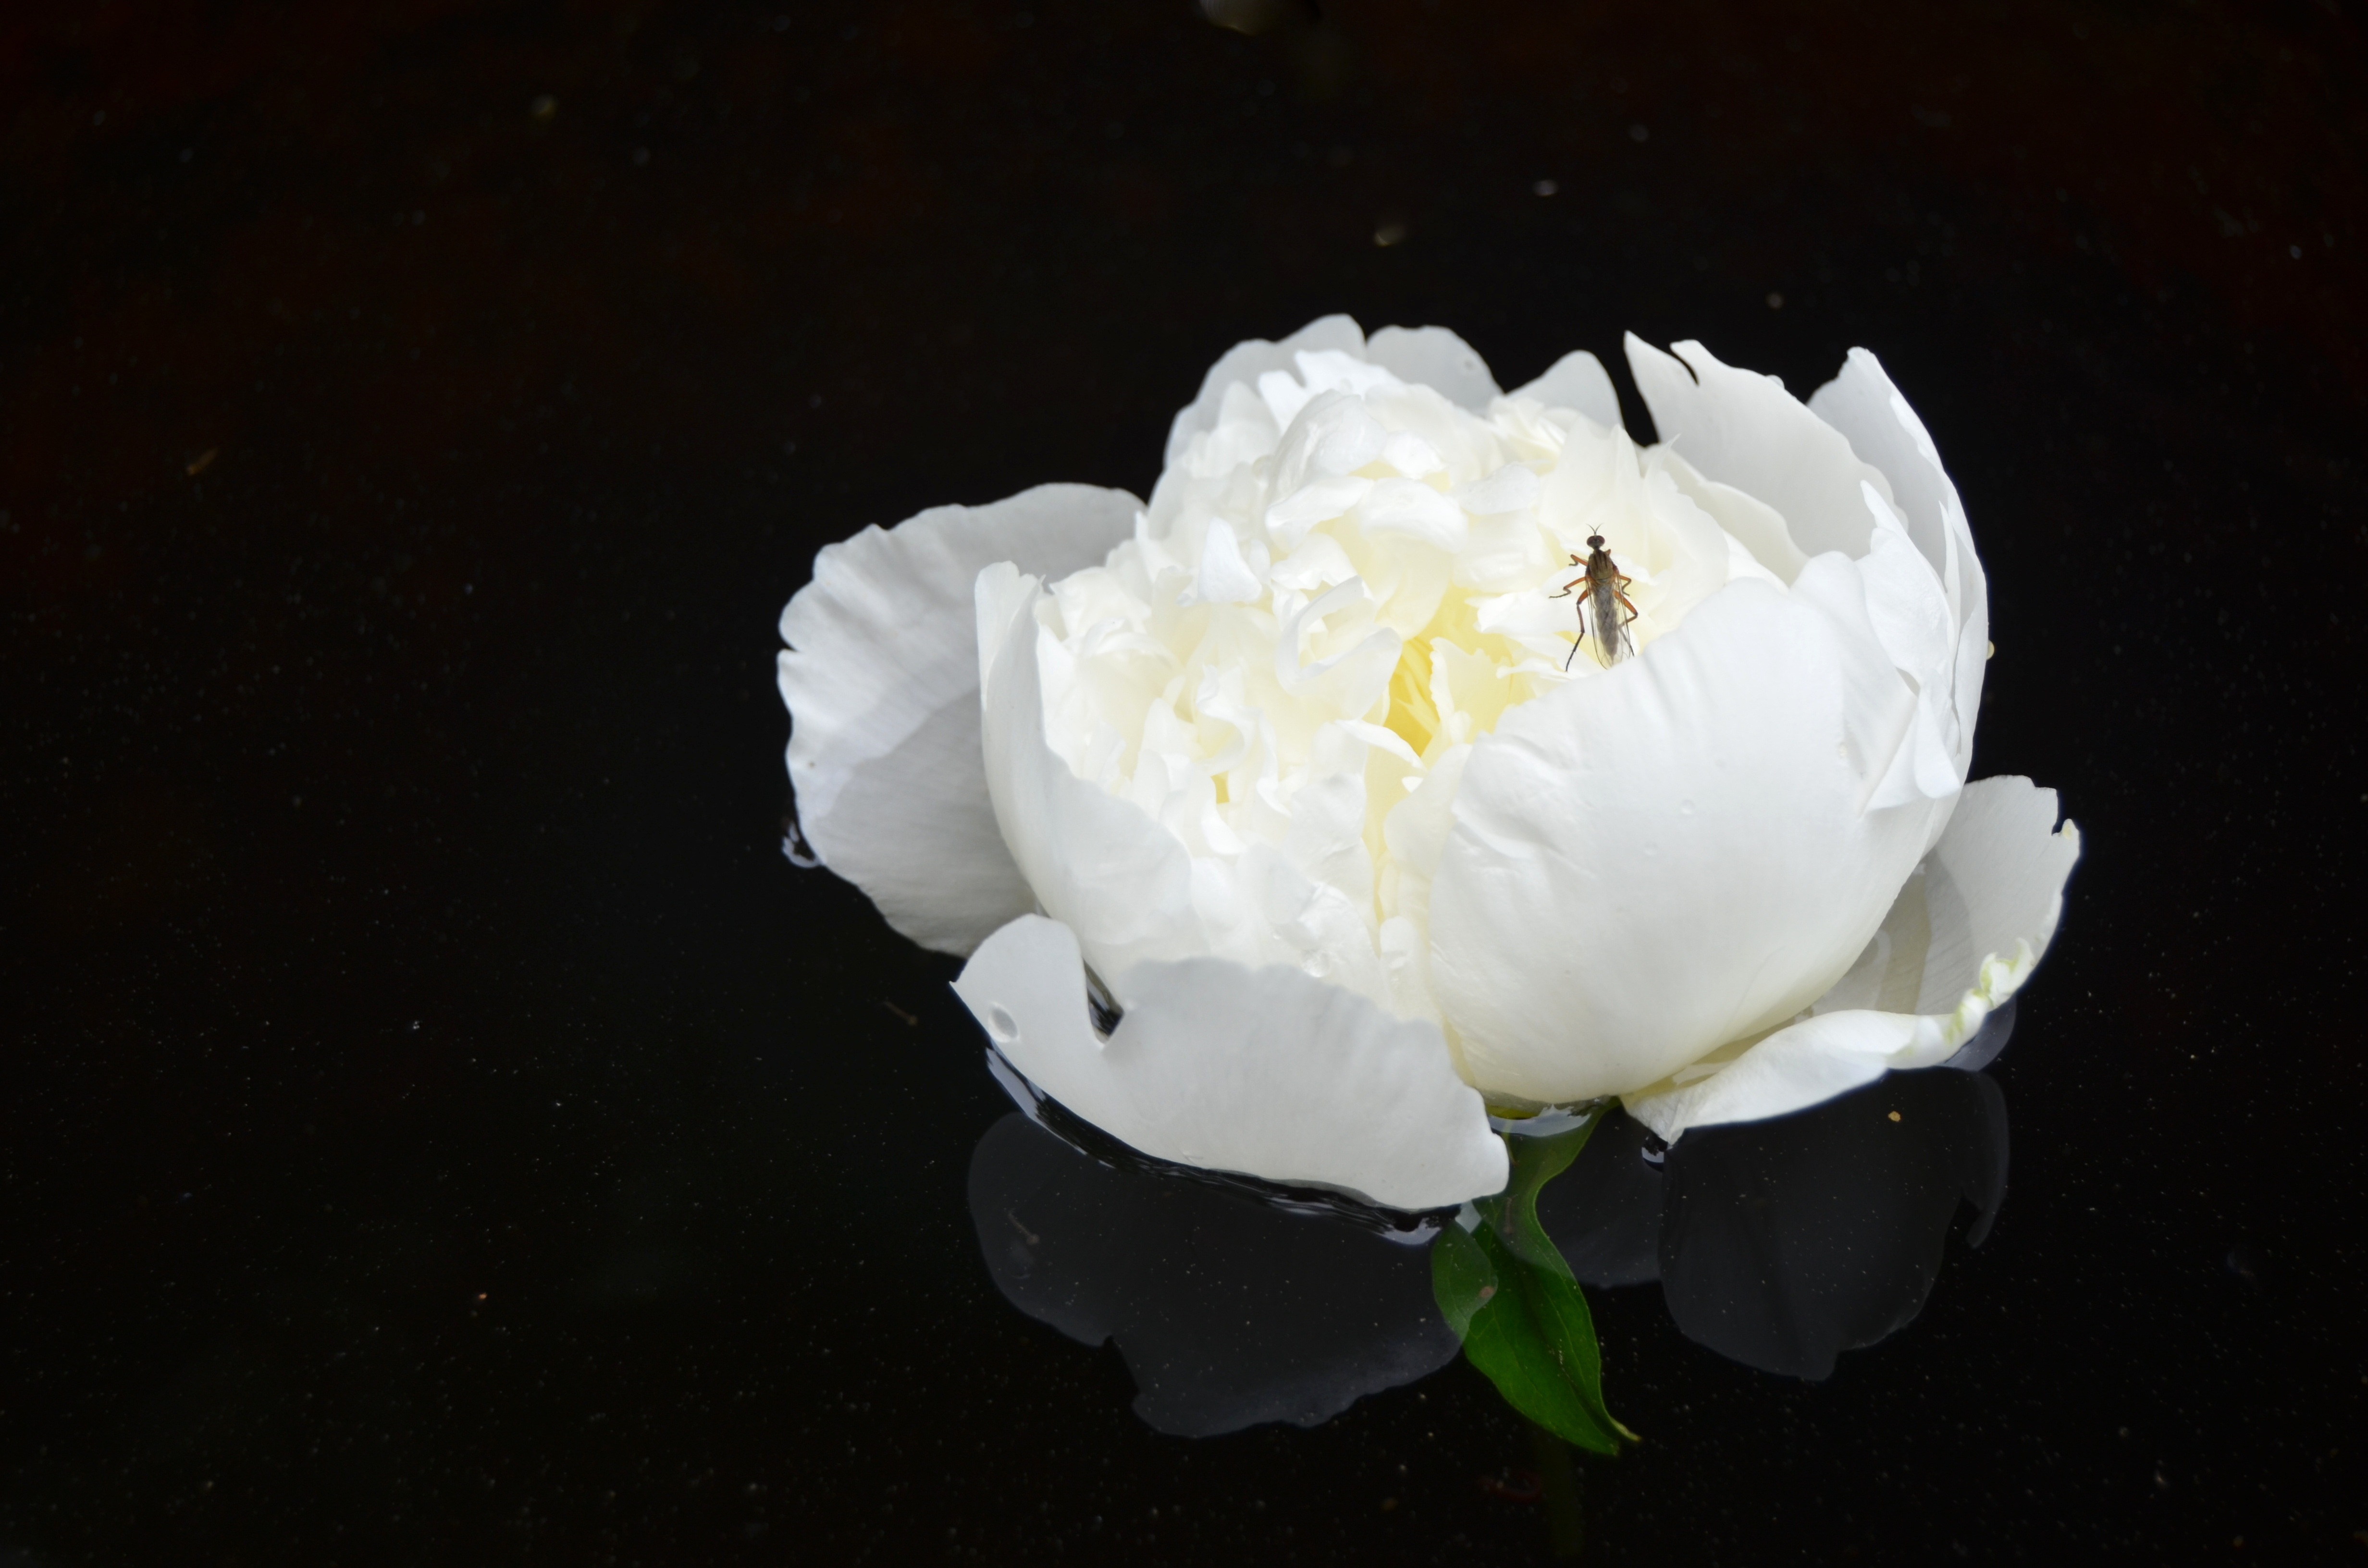
water, plant, white, flower, petal, dark, swim, rose, reflection, surface, peony, brou ek, flowering plant, rose family, land plant